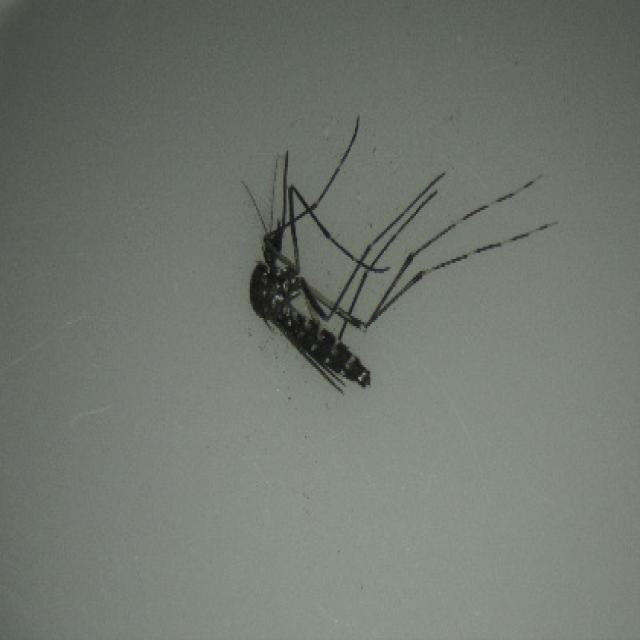
Species: aedes_albopictus